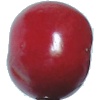
Label: Cherry 2